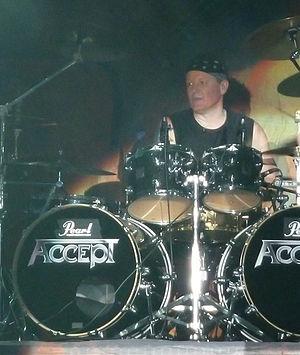
Stefan Schwarzmann, batteur d'Accept, groupe de heavy metal allemand, live @ Kavarna Rock Fest 2013, Bulgarie.
Stefan Schwarzmann est un batteur allemand de heavy metal, né le 11 novembre 1965 à Erlangen. Il est connu comme batteur de différents groupes de heavy metal tels Running Wild, U.D.O. ou Accept.
Accept est un groupe de heavy metal allemand, originaire de Solingen. Il est fondé par le chanteur Udo Dirkschneider et par le guitariste Michael Wagener. Le groupe débute sous le nom de Band X, en 1968, avant de prendre le nom d'Accept, en 1971. Il ne commence une carrière professionnelle qu'à la fin des années 1970. Le groupe se dissout et se reforme plusieurs fois ; dernièrement en 2009. Il est notamment reconnu pour avoir joué un rôle important dans l'essor du speed metal, avec leur chanson Fast as a Shark. L'album Balls to the Wall, sorti en 1983, est vu comme l'un des disques classiques de l'histoire du metal.